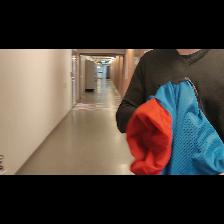
Label: Human